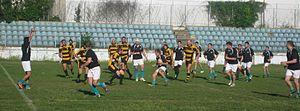
Photos from the Komarac-Lions match in Belgrade
Thessaloniki Lions Rugby Club, est un club de rugby à XV grec évoluant depuis 2008 dans le Championnat de Grèce de rugby à XV jusqu'à son arrêt, soit le plus haut niveau national grec de rugby à XV. Il est basé dans l'agglomération de la ville de Thessalonique. Il regroupe plus d'une quarantaine de licenciés. Il a pris la troisième place du championnat en 2013.